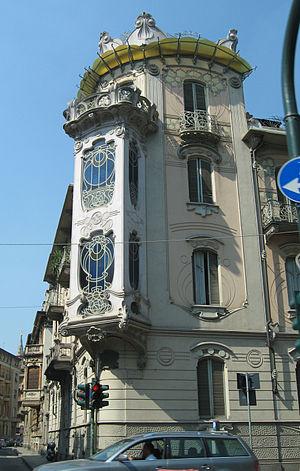
L'Art nouveau apparaît en Italie sous les noms génériques floreale, arte nuova et stile Liberty à la fin du XIXᵉ siècle. Influencés par l'explosion créatrice autrichienne, britannique, française et belgo-néerlandaise, etc., les artistes italiens développent leur propre vision moderniste, s'ouvrant également à de nombreux créateurs étrangers.
L'Art nouveau à Turin correspond à une période architecturale, au début du XXᵉ siècle, qui a vu la réalisation, dans certains quartiers de la ville, notamment autour du Corso Francia, d'un grand nombre de constructions qui ont laissé une trace importante dans l'urbanisme de la capitale du Piémont.
Pietro Fenoglio était un architecte italien qui se rattachait au mouvement Art nouveau.
La Maison ou Casa Fenoglio-Lafleur ou Casa Lafleur est une réalisation de style Art nouveau située à Turin.